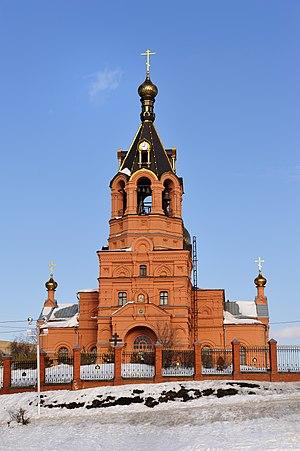
L'église de la Trinité à Ramenskoye, dans la région de Moscou (Russie). Cette église a été construite entre 1847 et 1852 avec des fonds donnés par P.S. Malyutin, puis fermée en 1938. Lors de sa restauration, les cinq bulbes ont été remplacés par un dôme unique. L'église a été rouverte en 1989. Polski: Sobór Świętej Trójcy w